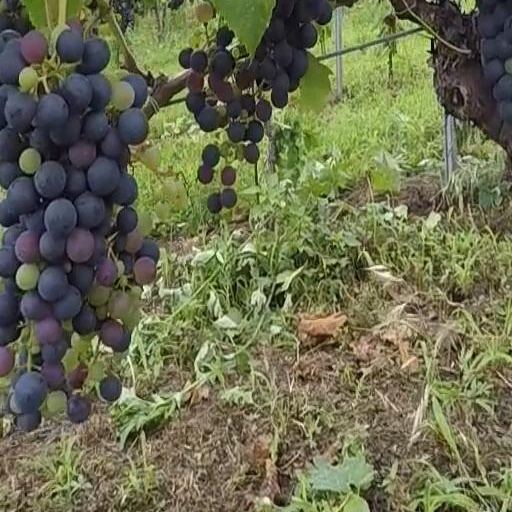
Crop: grape